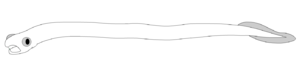
La théorie de l’origine évolutive de l'Homme s'intéresse aux principales étapes du développement de l'espèce humaine moderne, et à l'origine évolutive des ancêtres de l'Homme. Cette chaîne des origines remonte jusqu'aux origines de la vie. Sa reconstitution s'appuie sur des travaux de paléontologie, de biologie, d'anatomie comparée, et plus récemment de données génétiques.